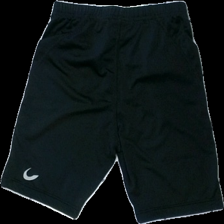
View: back
Type: Shorts
Category: Ladies
Brand: Not in the list
Brand text on label: pro touch
Colors: Black, Grey
Material: 100% polyester
Pattern: Logo print
Cut: Tight
Size: XS
Season: All
Damage: luddigt
Damage location: middle center
Damage 2: luddigt
Damage 2 location: top center
Price range: <50
Recommended usage: Reuse
Description: tränings short med reflex tryck